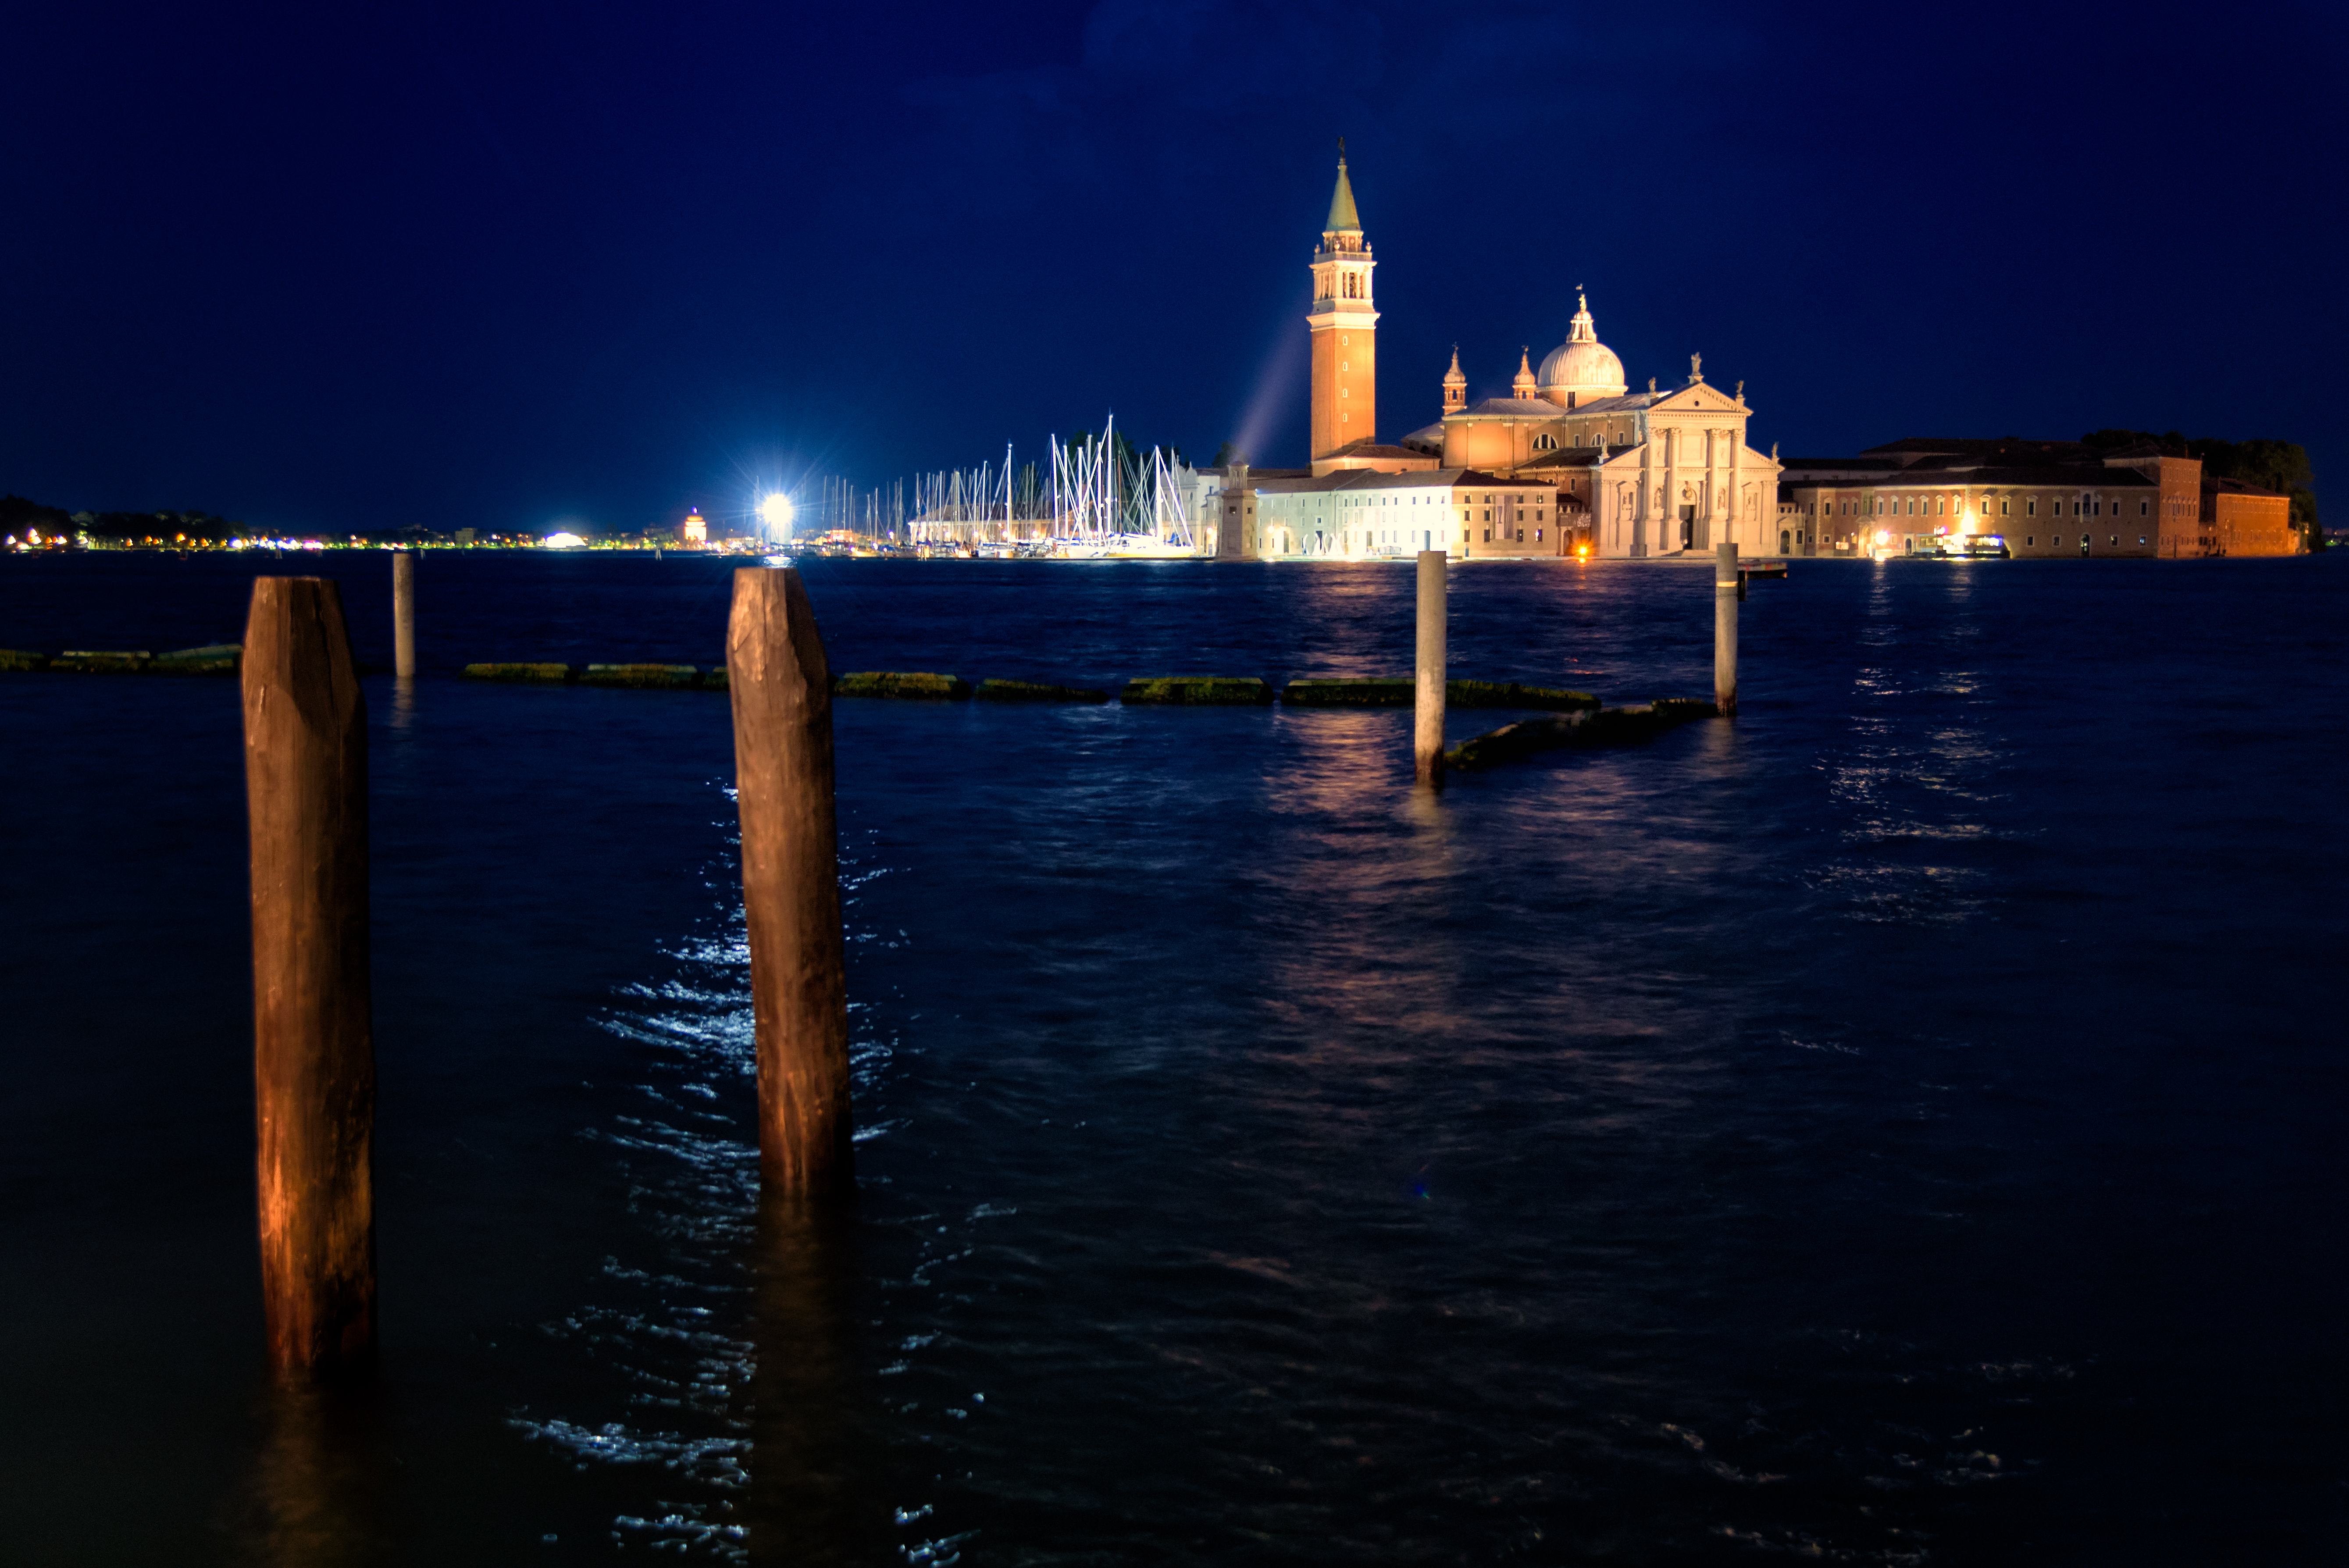
sea, light, night, sunlight, dusk, evening, reflection, mediterranean, tower, landmark, italy, darkness, nikon, cruise, 2016, free, publicdomain, venezia, veneto, costa, d750, eastern, it